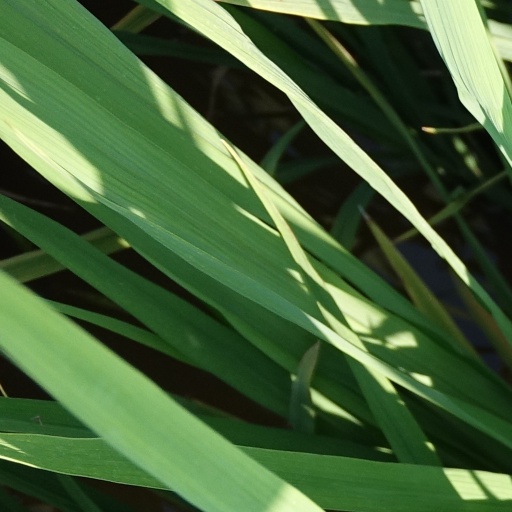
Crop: rice